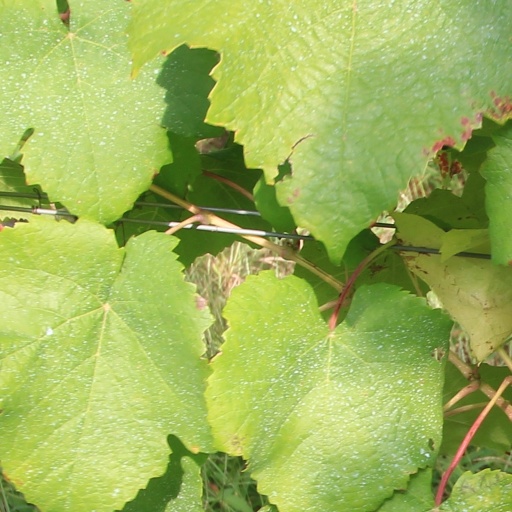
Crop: grape